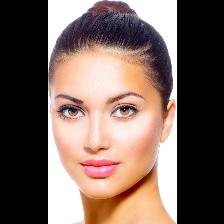
Label: Human